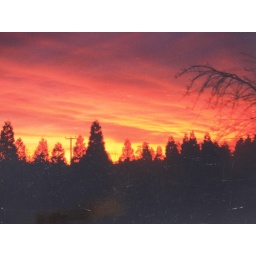
Sunset over the fields viewed from my bedroom window